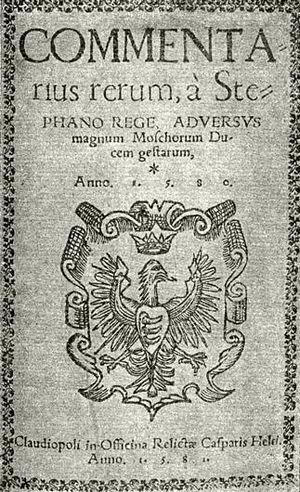
Gyulay est le patronyme de deux différentes familles issues de la noblesse hongroise :